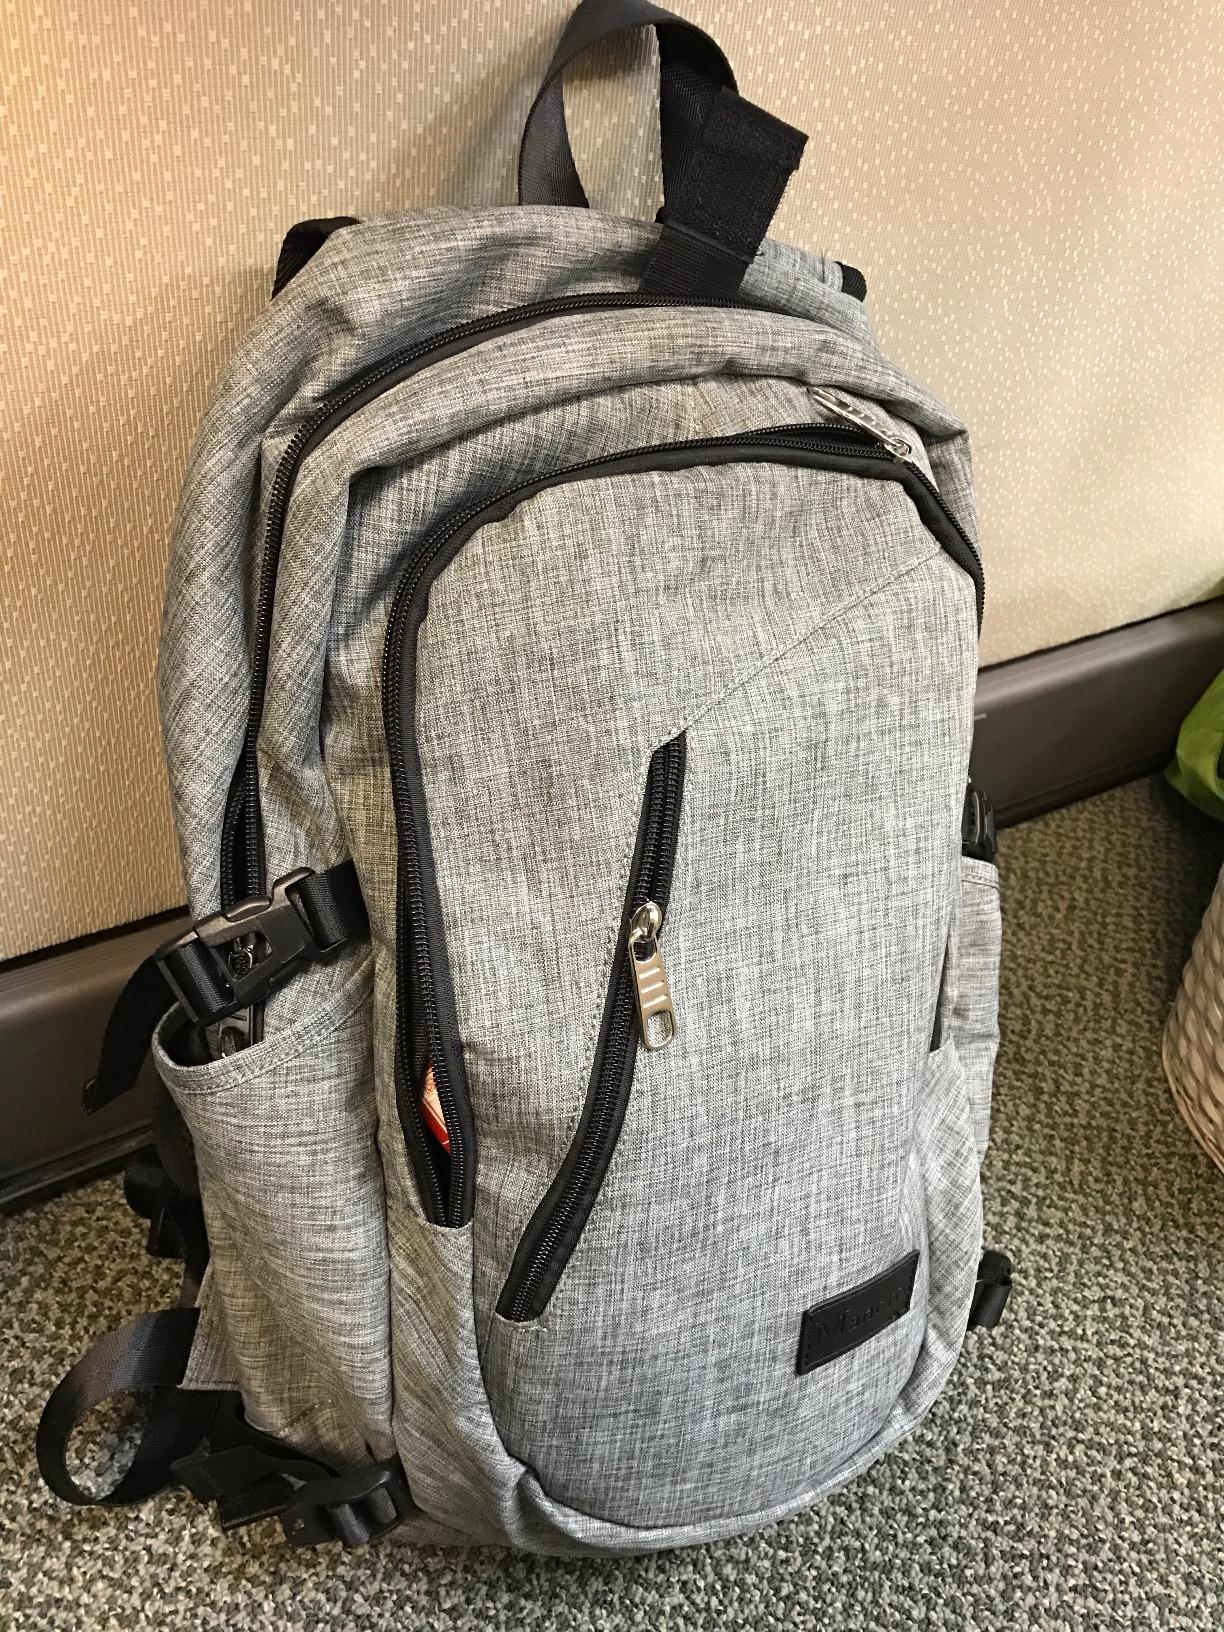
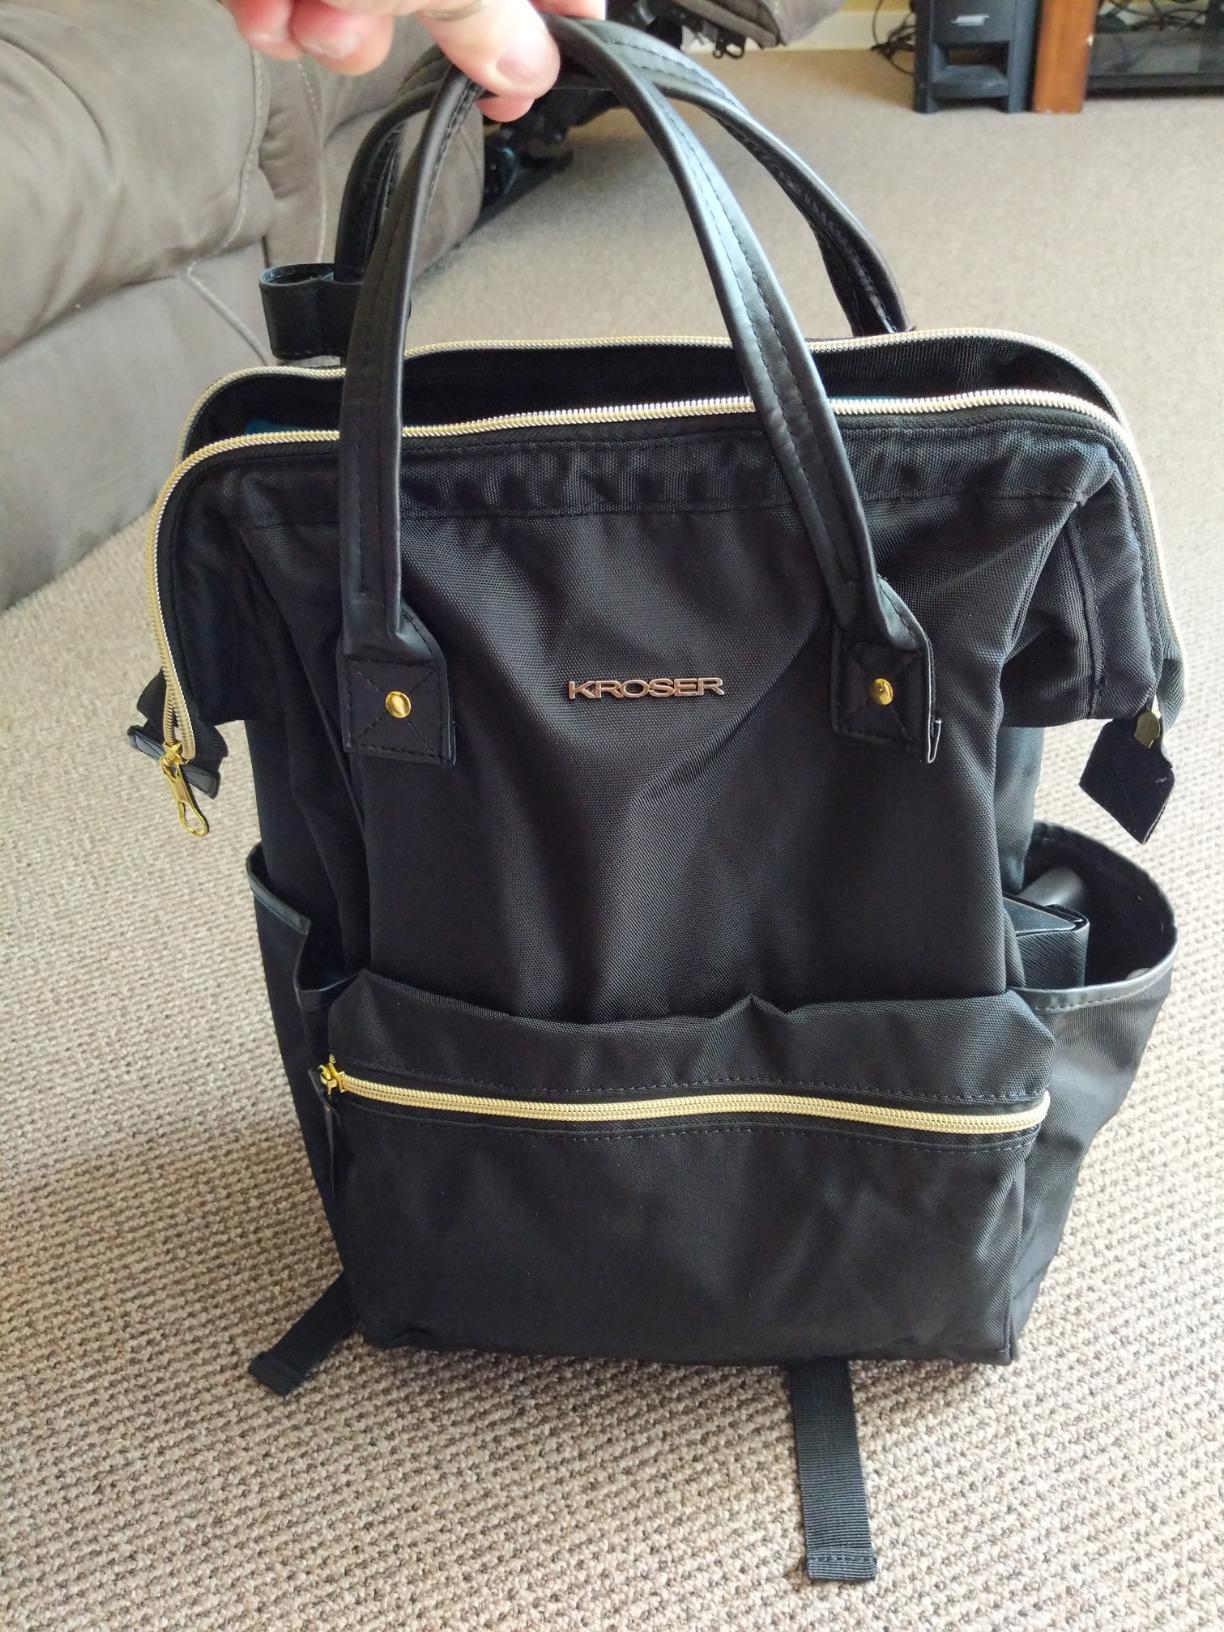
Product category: bag
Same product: no